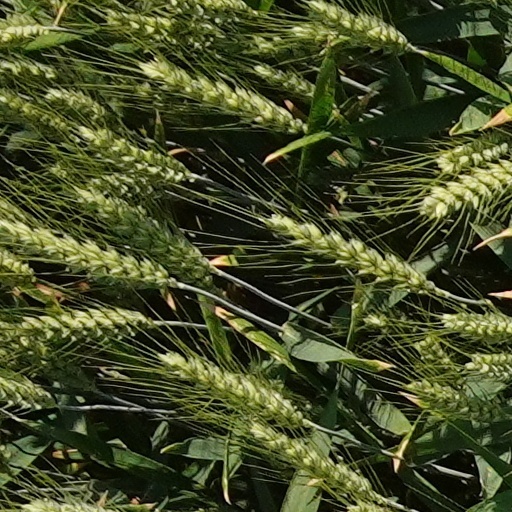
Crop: wheat